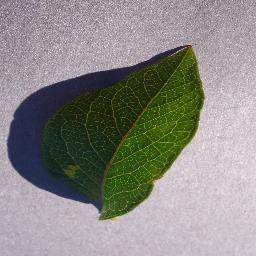
Label: Blueberry___healthy